Francine Diaz

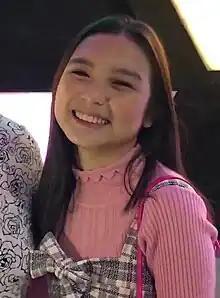
Diaz in 2018

In 2018, Diaz played the protagonist, Cassie Mondragon, of ABS-CBN's afternoon television series "Kadenang Ginto". The success of "Kadenang Ginto" led to the founding of a group called "The Gold Squad", a teenage quartet made up of Diaz and fellow actors Kyle Echarri, Andrea Brillantes, and Seth Fedelin.